Jim Harbaugh

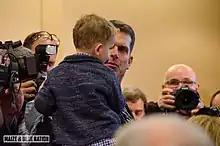
Harbaugh with his son

Harbaugh resumed as head coach to lead Michigan to a 26–0 win over Iowa in the Big Ten Championship, a 27–20 overtime win over Alabama in the Rose Bowl, and a 34–13 win over Washington in the CFP National Championship on January 8, 2024. The win gave Michigan its 12th claimed national championship in school history, their first since 1997, and first undisputed title since 1948.